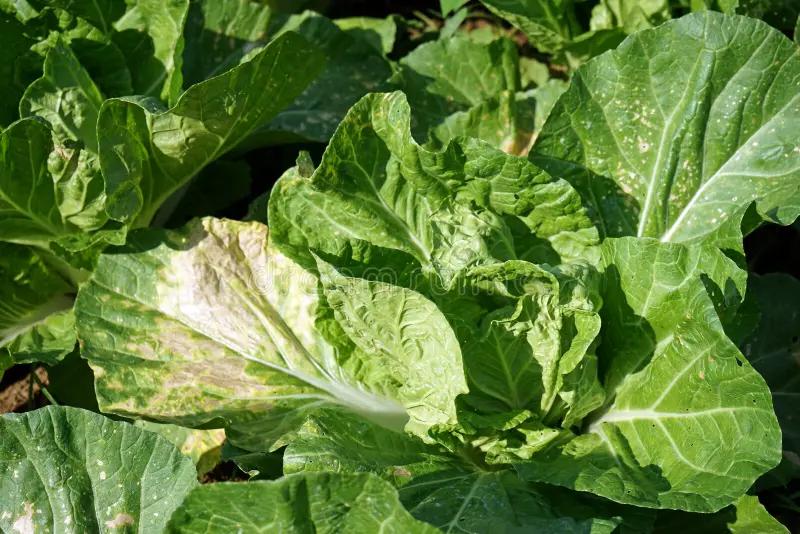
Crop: unknown
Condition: cabbage_cabbage_downy_mildew